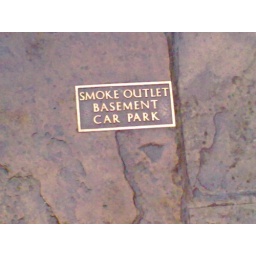
Another sign on the floor in front of Hay's Wharf